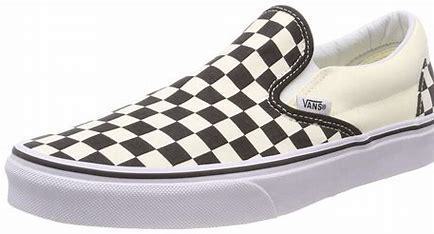
Brand: Vans
Model: Classic Slip On